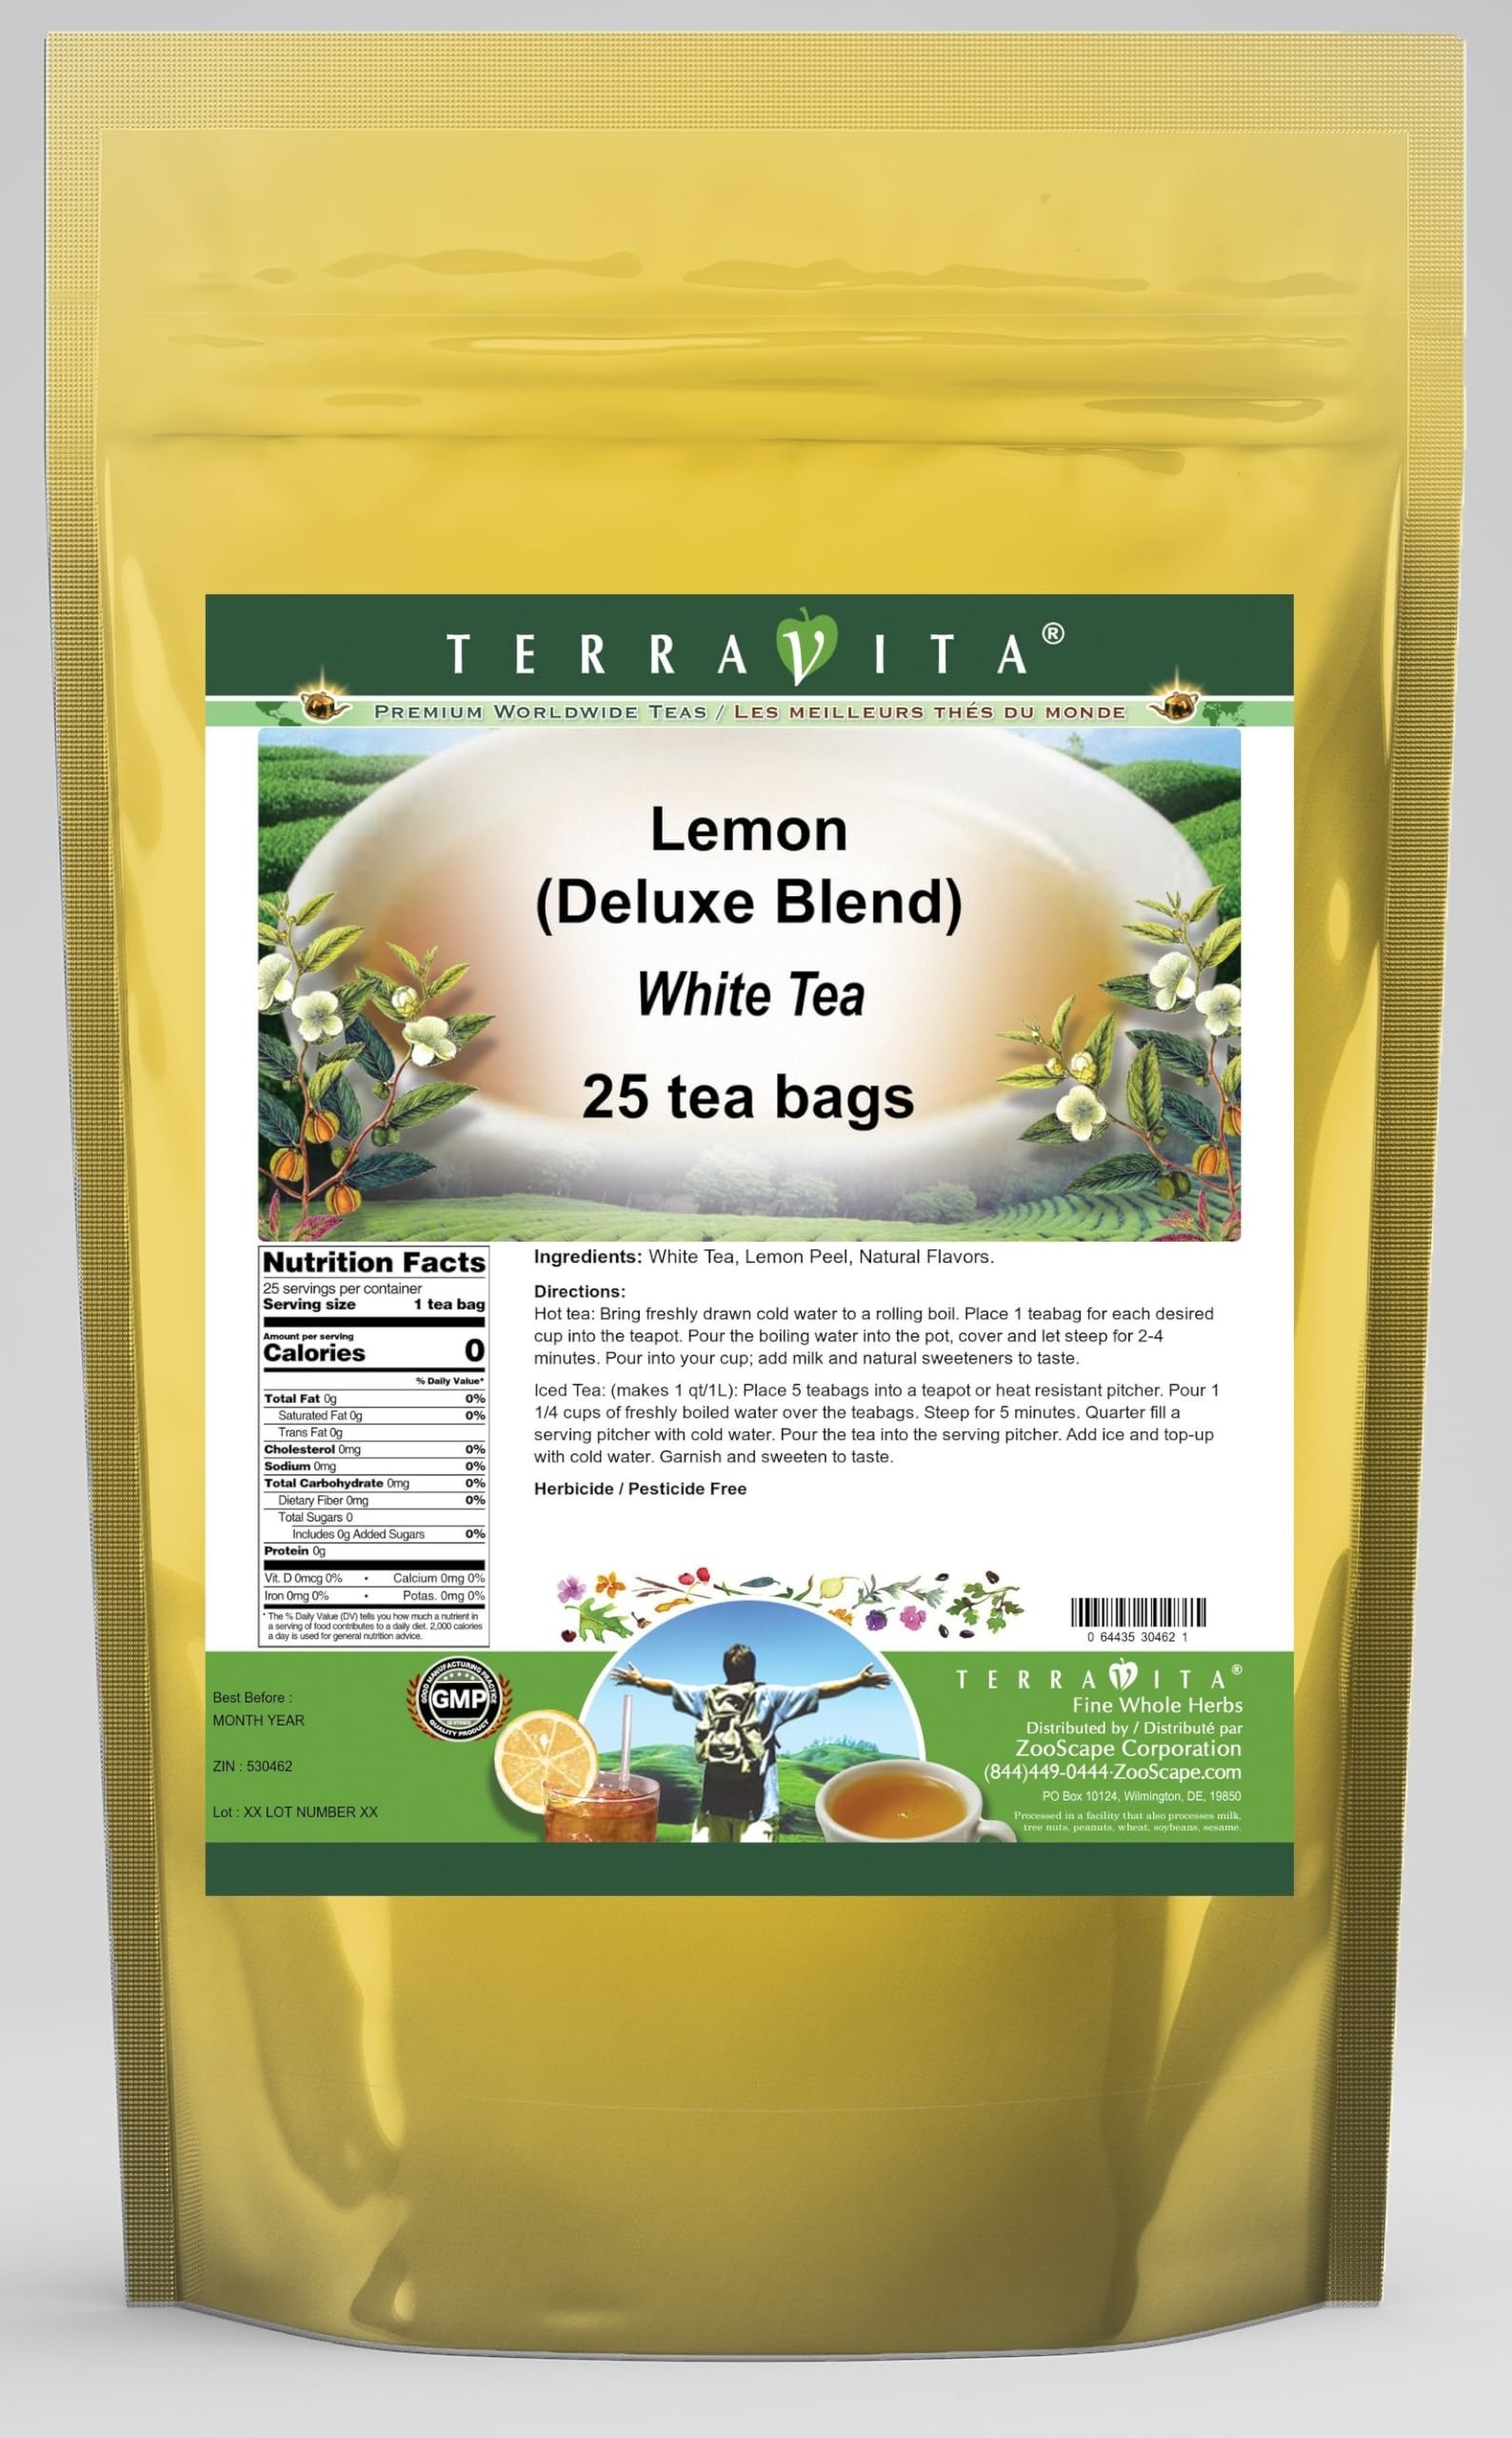
Item Name: Lemon White Tea (Deluxe Blend) (25 tea bags, ZIN: 530462) - 2 Pack
Bullet Point 1: Our Lemon White Tea is a mouth-watering flavored White tea with Lemon Peel that you can enjoy all year round! - Ingredients: White tea, Lemon Peel and natural lemon flavor.
Bullet Point 2: No fillers.
Bullet Point 3: Manufacturer: TerraVita
Bullet Point 4: Size: 25 tea bags
Bullet Point 5: White Tea Bags - Packed in a convenient upright pouch!
Product Description: Our Lemon White Tea is a mouth-watering flavored White tea with Lemon Peel that you can enjoy all year round! - Ingredients: White tea, Lemon Peel and natural lemon flavor. - Hot tea brewing method: Bring freshly drawn cold water to a rolling boil. Place 1 teabag for each desired cup into the teapot. Pour the boiling water into the pot, cover and let steep for 2-4 minutes. Pour into your cup; add milk and natural sweeteners to taste. - Iced tea brewing method: (to make 1 liter/quart): Place 5 teabags into a teapot or heat resistant pitcher. Pour 1 1/4 cups of freshly boiled water over the teabags. Steep for 5 minutes. Quarter fill a serving pitcher with cold water. Pour the tea into the serving pitcher. Add ice and top-up with cold water. Garnish and sweeten to taste. - TerraVita is an exclusive line of premium-quality, natural source products that use only the finest, purest and most potent ingredients found around the world. TerraVita is hallmarked by the highest possible standards of purity, potency, stability and freshness. All of our products are prepared with the highest elements of quality control, from raw materials through the entire manufacturing process, up to and including the moment that the bottles or bags are sealed for freshness and shipped out to you. Our highest possible standards are certified by independent laboratories and backed by our personal guarantee. - TerraVita exists to meet and ensure your family's health and wellness without the harmful effects of chemicals and health products. We strive to make all of our products affordable and reliable and are constantly searching the market to maintain our affordability and to look for new ways to serve you and the ones you love. TerraVita has become a trusted household name for many families and can b
Value: 50.0
Unit: Count

Price: 50.1